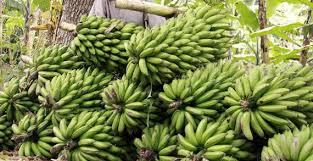
Haya ni ndizi,ndizi haya yameweza kutolewa kwenye mashamba ya mkulima na yameweza kupelekwa nyumbani au masokoni,ndizi yameweza kuwekwa sehemu moja ili mnunuzi mwenye anaweza kuwa anapendezwa anaweza kununua na kuikula,ndizi haya yanafaa kuwekwa mahali pazuri ili yaweze kukomaa na kupata kuwa zinafaa kukulwa.